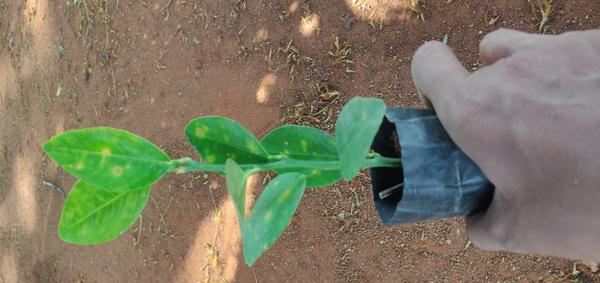
Plant: Lemon